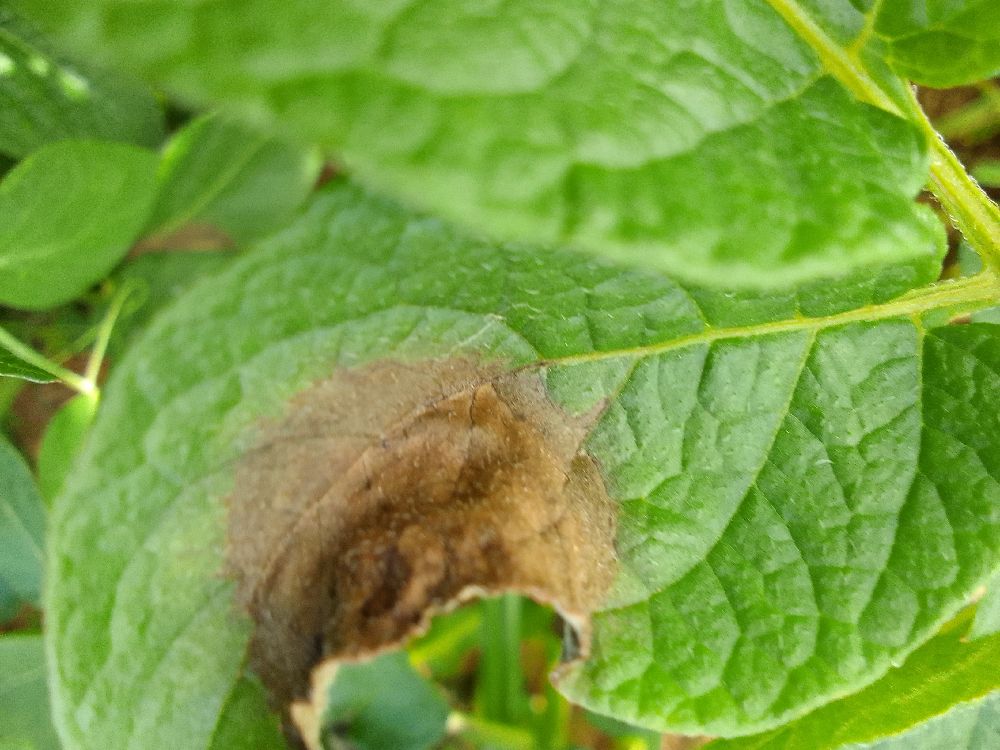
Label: Late blight